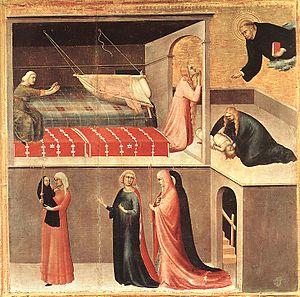
Le Triptyque de Sant'Agostino est une peinture a tempera sur panneau de bois de 198 × 257 cm, datant d'entre 1324 et 1328, exécutée par le peintre de l'école siennoise Simone Martini. Initialement destinée à figurer dans l'église Sant'Agostino, le triptyque est aujourd'hui conservé à la pinacothèque nationale de Sienne.